Whole Grain Stamp

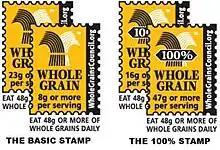
Whole Grain Stamps

The Whole Grain Stamp was created by the Whole Grains Council and a panel of scientific and culinary advisors in January 2005 as a visual marker to signal products that contain dietarily-significant amounts of whole grains. The Stamp features a stylized sheaf of grain on a golden-yellow background with a black border.